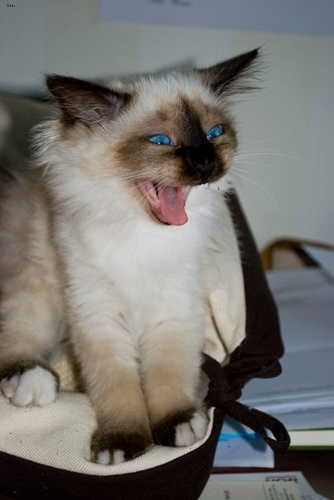
Animal: cat
Breed: Birman